United States v. Lara

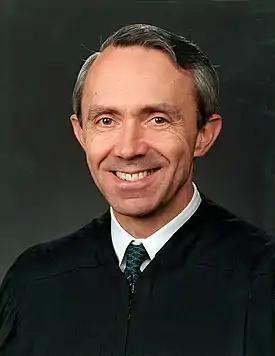
Justice David Souter, author of dissenting opinion

Justice John Paul Stevens wrote a concurring opinion that argued that the Indian tribes have a stronger claim on inherent sovereign powers than do individual states. He noted that the Indian tribes governed themselves since before Columbus arrived, and that most states never governed themselves outside of the United States.